Cadillac Allanté

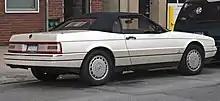
1991 Cadillac Allanté

The front-wheel drive Allanté roadster had a transverse multi-port fuel injected variant of GM's aluminum HT-Cadillac 4100 V8, along with roller valve lifters, high-flow cylinder heads, and a tuned intake manifold. The suspension was independent strut front and rear, with Bosch ABS III four-wheel disc brakes. A removable aluminum hardtop, Delco-GM/Bose Symphony Sound System (a $905 option on other Cadillacs), the industry's first power retractable AM/FM/Cellular Telephone antenna, and a complex lamp-out module that substituted an adjacent lamp for a burned-out bulb in the exterior lighting system until the dead one could be replaced were all standard. The only option was a cellular telephone installed in a lockable center console. The base price was $54,700 ($ in dollars ).